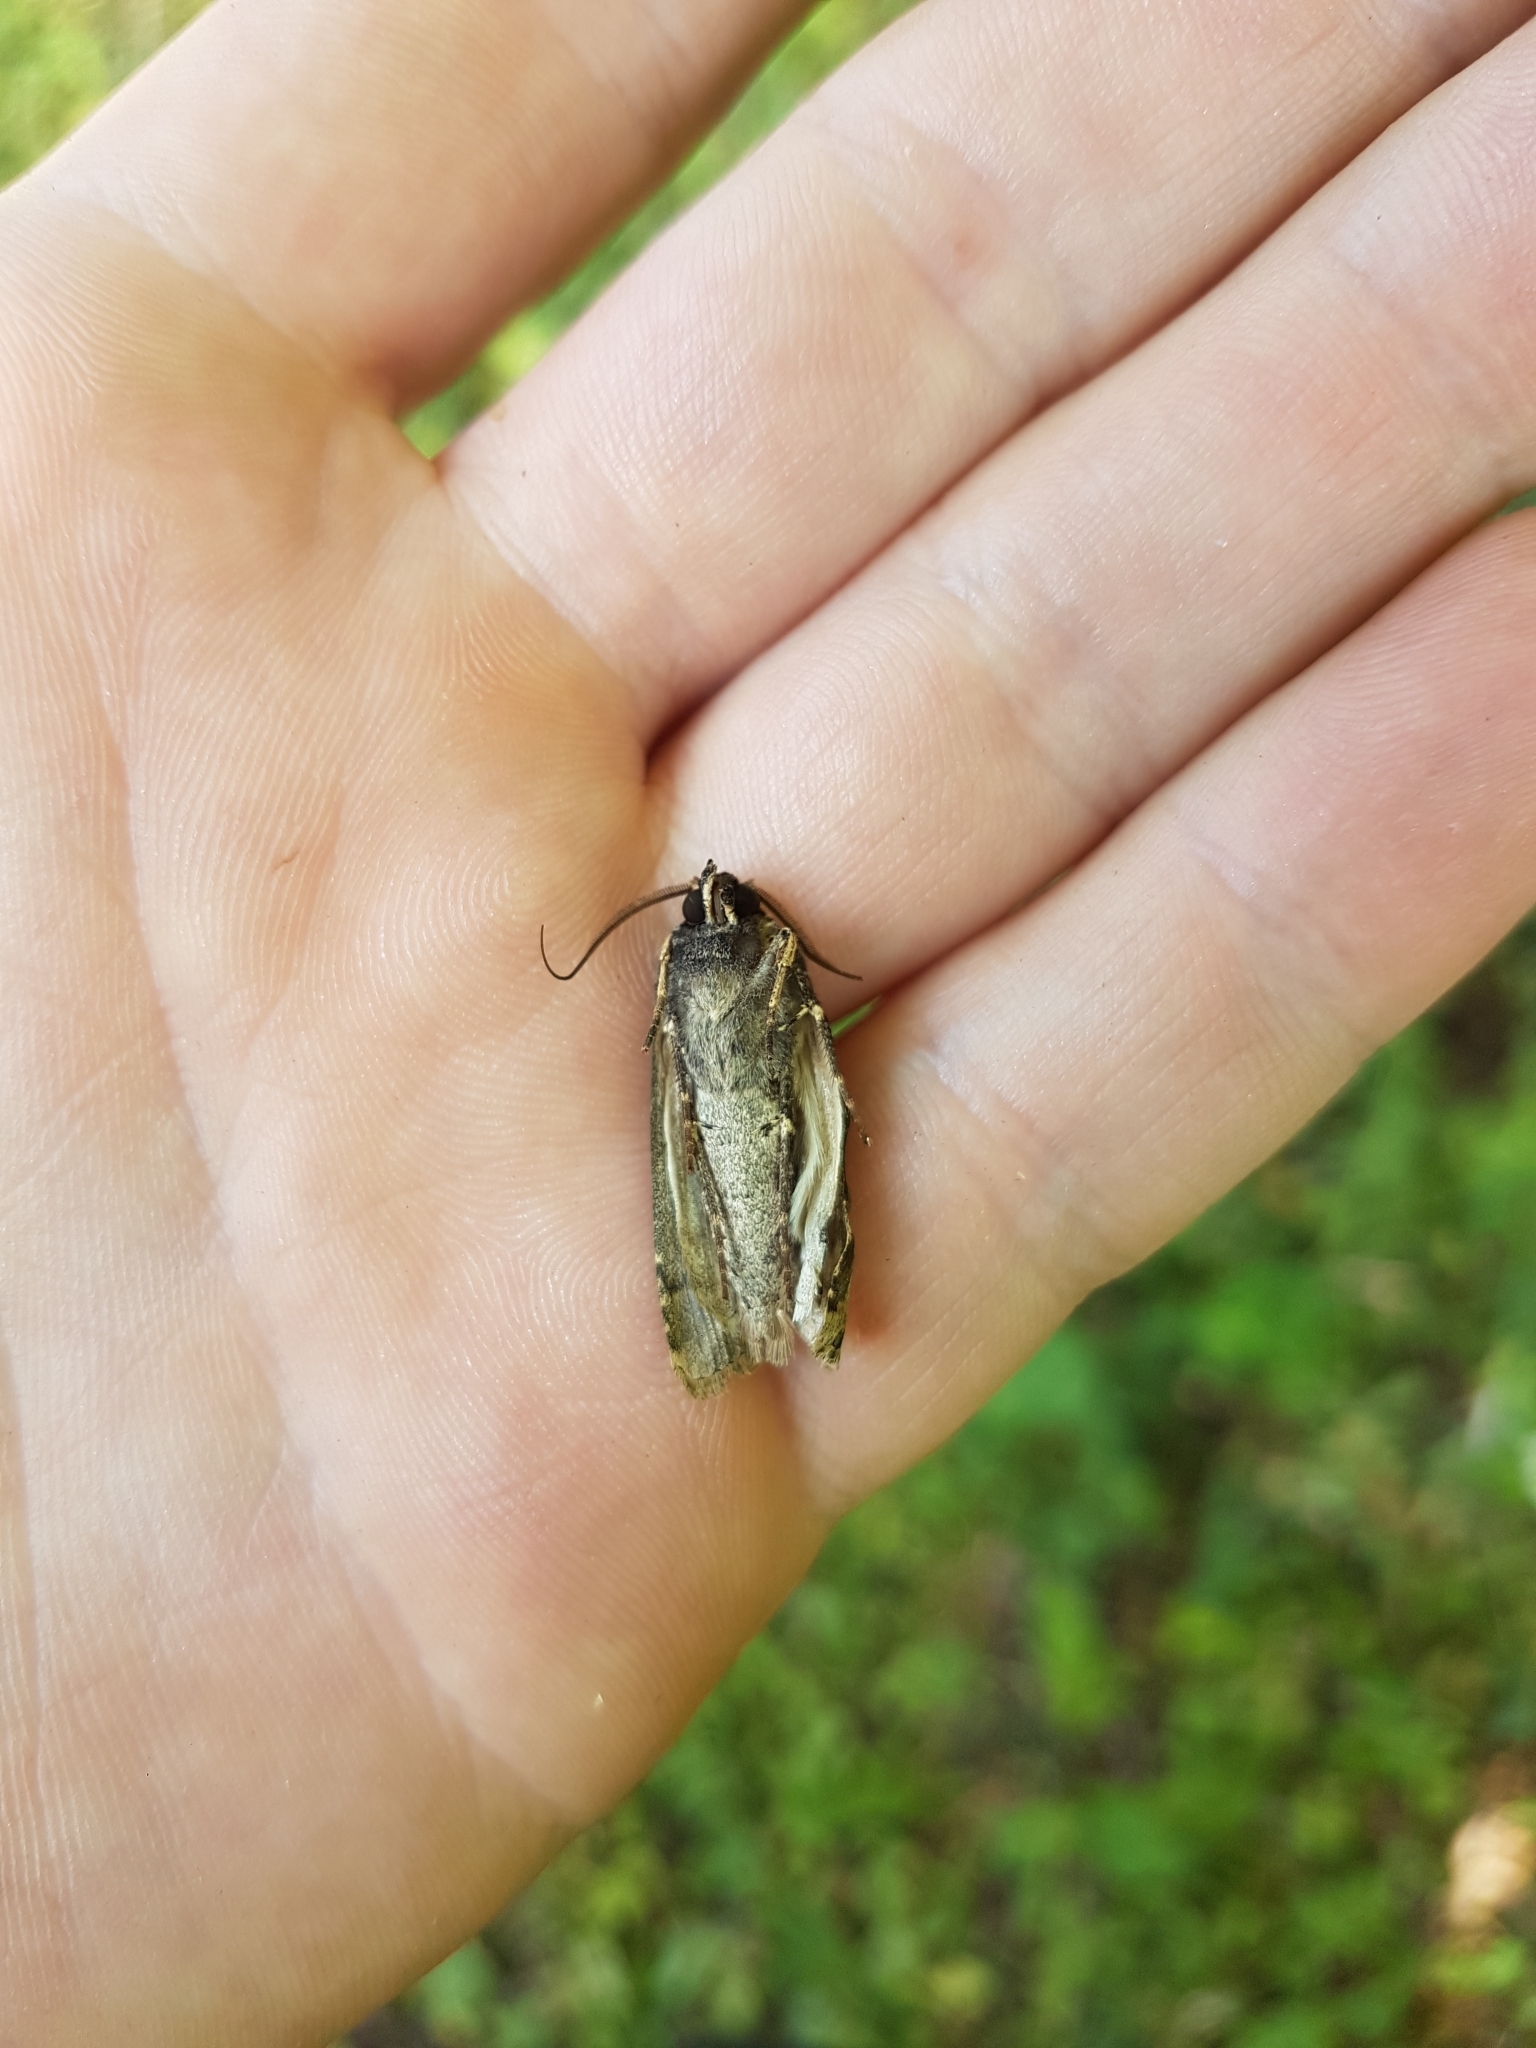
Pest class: cutworms